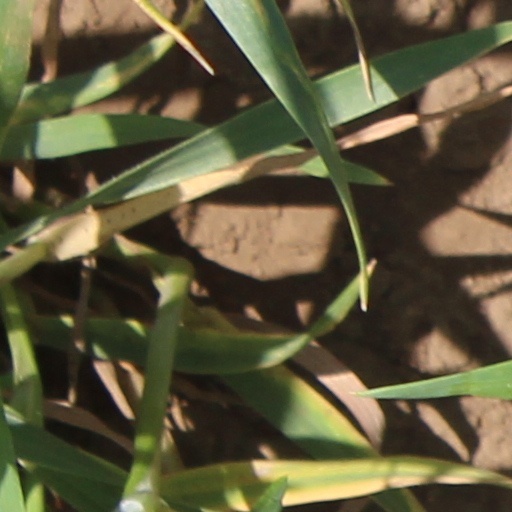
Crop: wheat